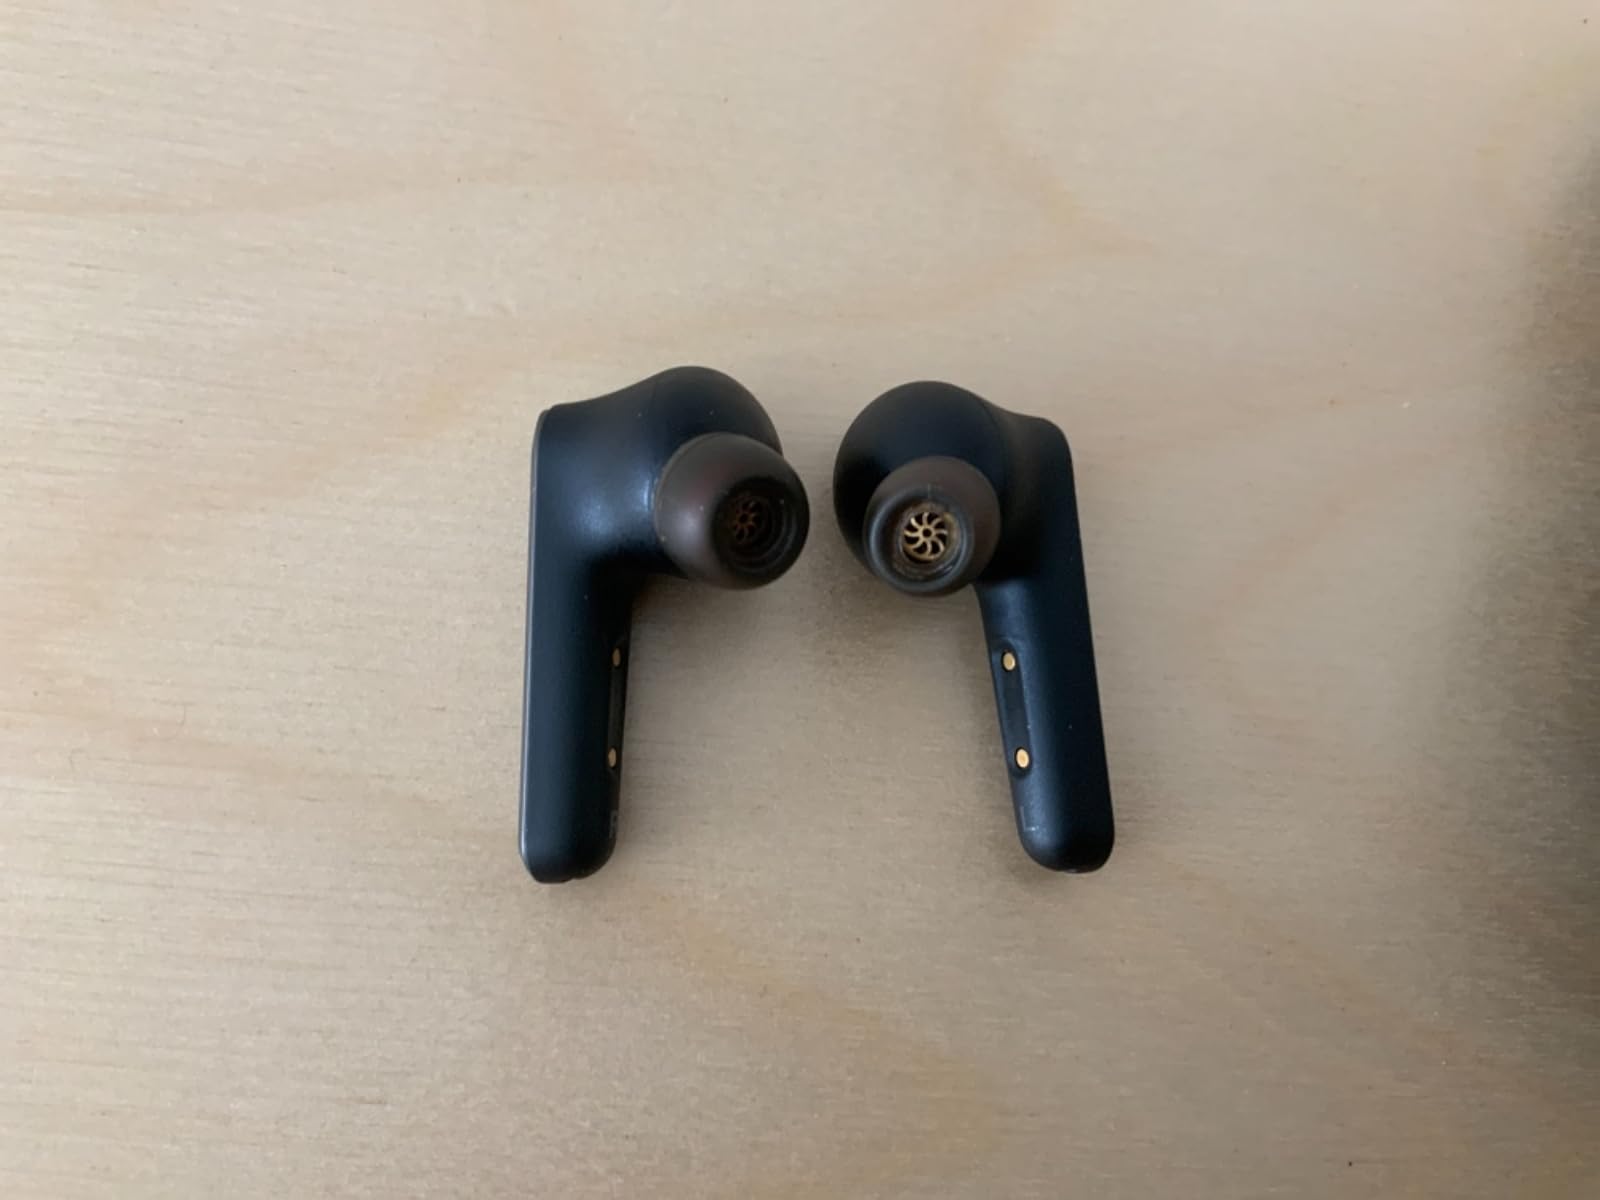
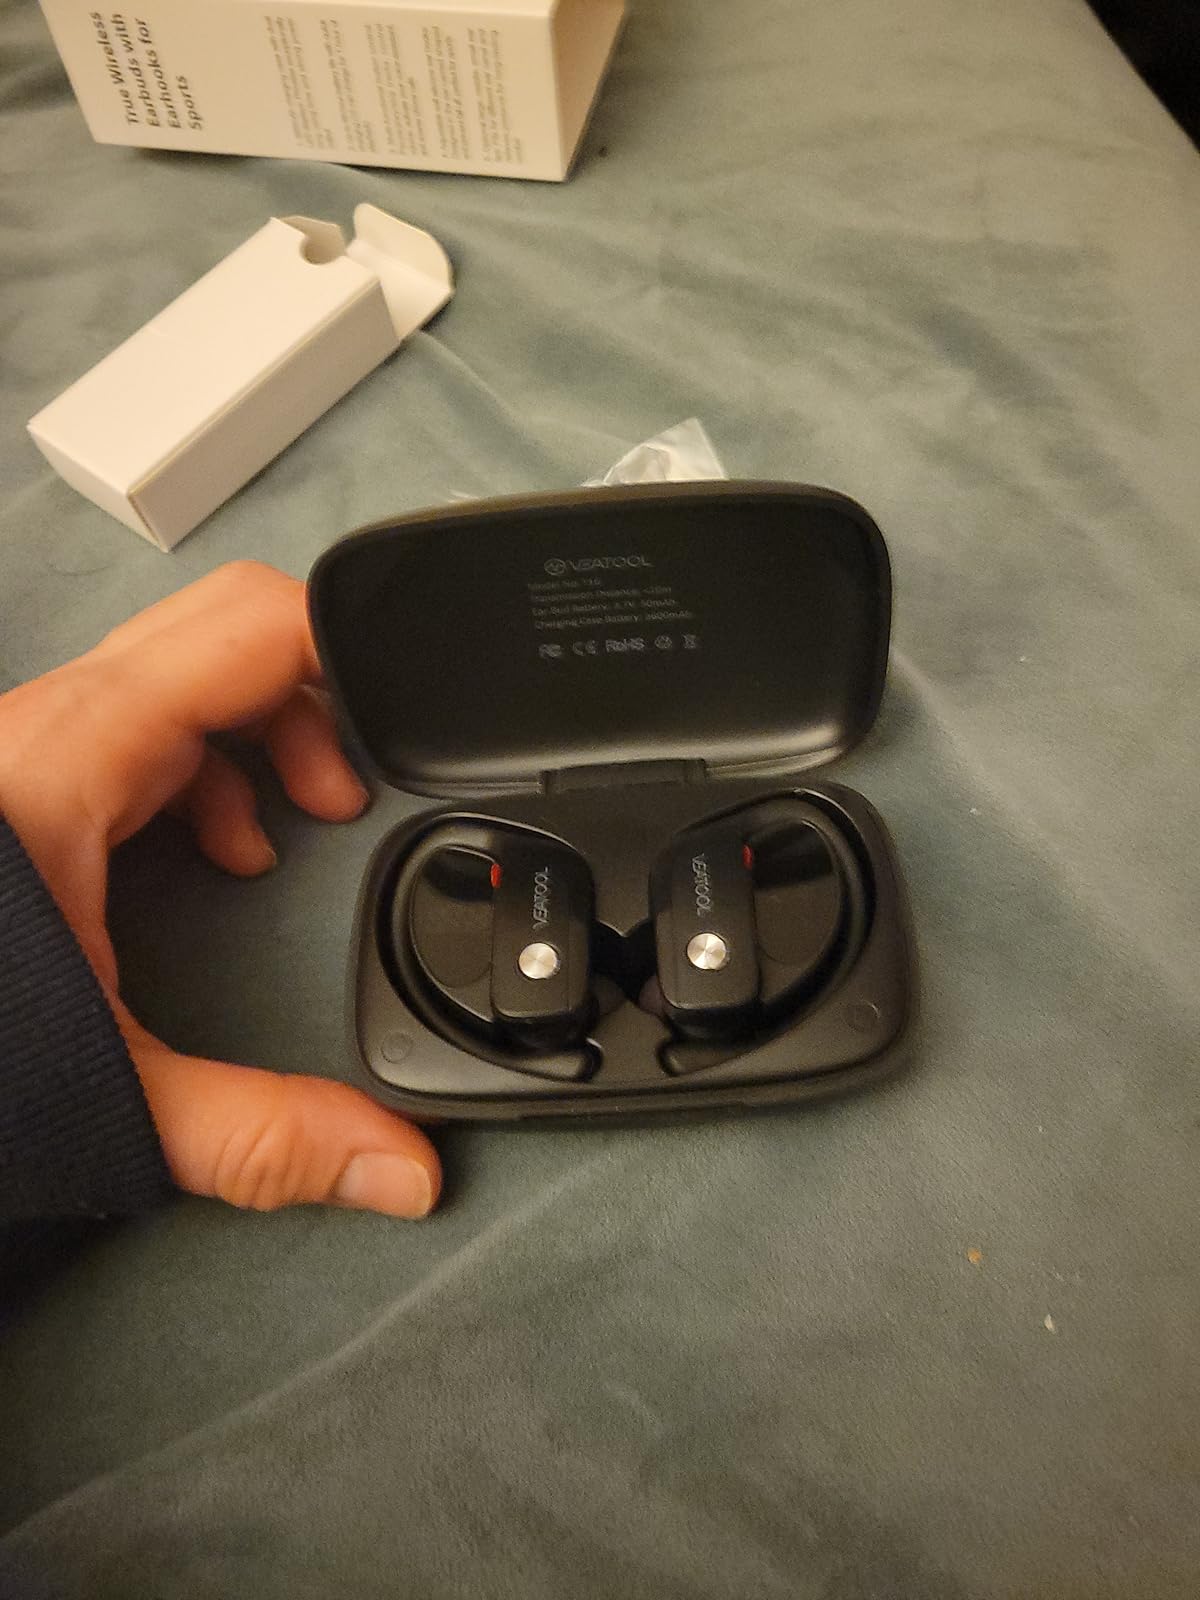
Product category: earbuds
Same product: no